Music of France

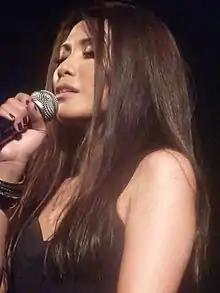
Anggun during her concert in Le Trianon, Paris (2012).

French house is a late 1990s form of house music, part of the 1990s and first decade of the 21st-century European dance music scene and the latest form of Euro disco. The genre is also known as "Disco house", "Neu-disco" (new disco), "French touch", "filter house" or "tekfunk". The early mid/late 1990s productions was notable for the "filter effect" used by artists such as Daft Punk. Other productions use more mainstream vocals and samples.